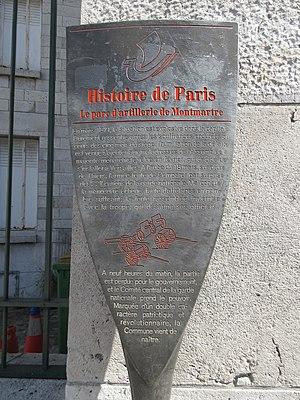
Panneau Histoire de Paris
La chronologie de la Commune de Paris liste les principaux événements survenus pendant l'insurrection de la Commune de Paris, entre le 18 mars et le 28 mai 1871.
La Commune de Paris est une période insurrectionnelle de l'histoire de Paris qui dura un peu plus de deux mois, du 18 mars 1871 à la « Semaine sanglante » du 21 au 28 mai 1871. Cette insurrection contre le gouvernement, issu de l'Assemblée nationale qui venait d'être élue au suffrage universel masculin, ébaucha pour la ville une organisation proche de l'autogestion ou d'un système communiste.
Les panneaux « Histoire de Paris » sont des panneaux d'information installés dans les rues de Paris devant certains des monuments parisiens.